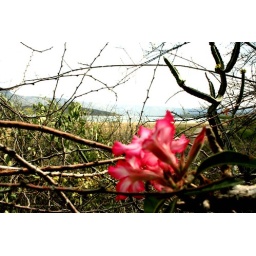
Desert rose flower near Lake Bogoria 2 DEC07